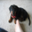
Label: dog